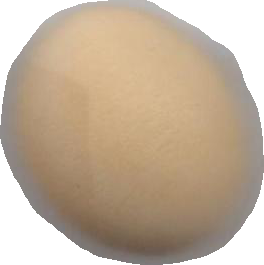
Variety: Dega